Taff Vale Railway O1 class

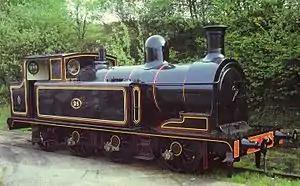
No 28 when first restored to working order in 1983 by the Caerphilly Railway Society

The Taff Vale Railway (TVR) O1 class is a class consisting of fourteen 0-6-2T steam tank locomotives, designed by Tom Hurry Riches, which were introduced to the TVR during the period 1894-1897.